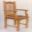
Label: chair